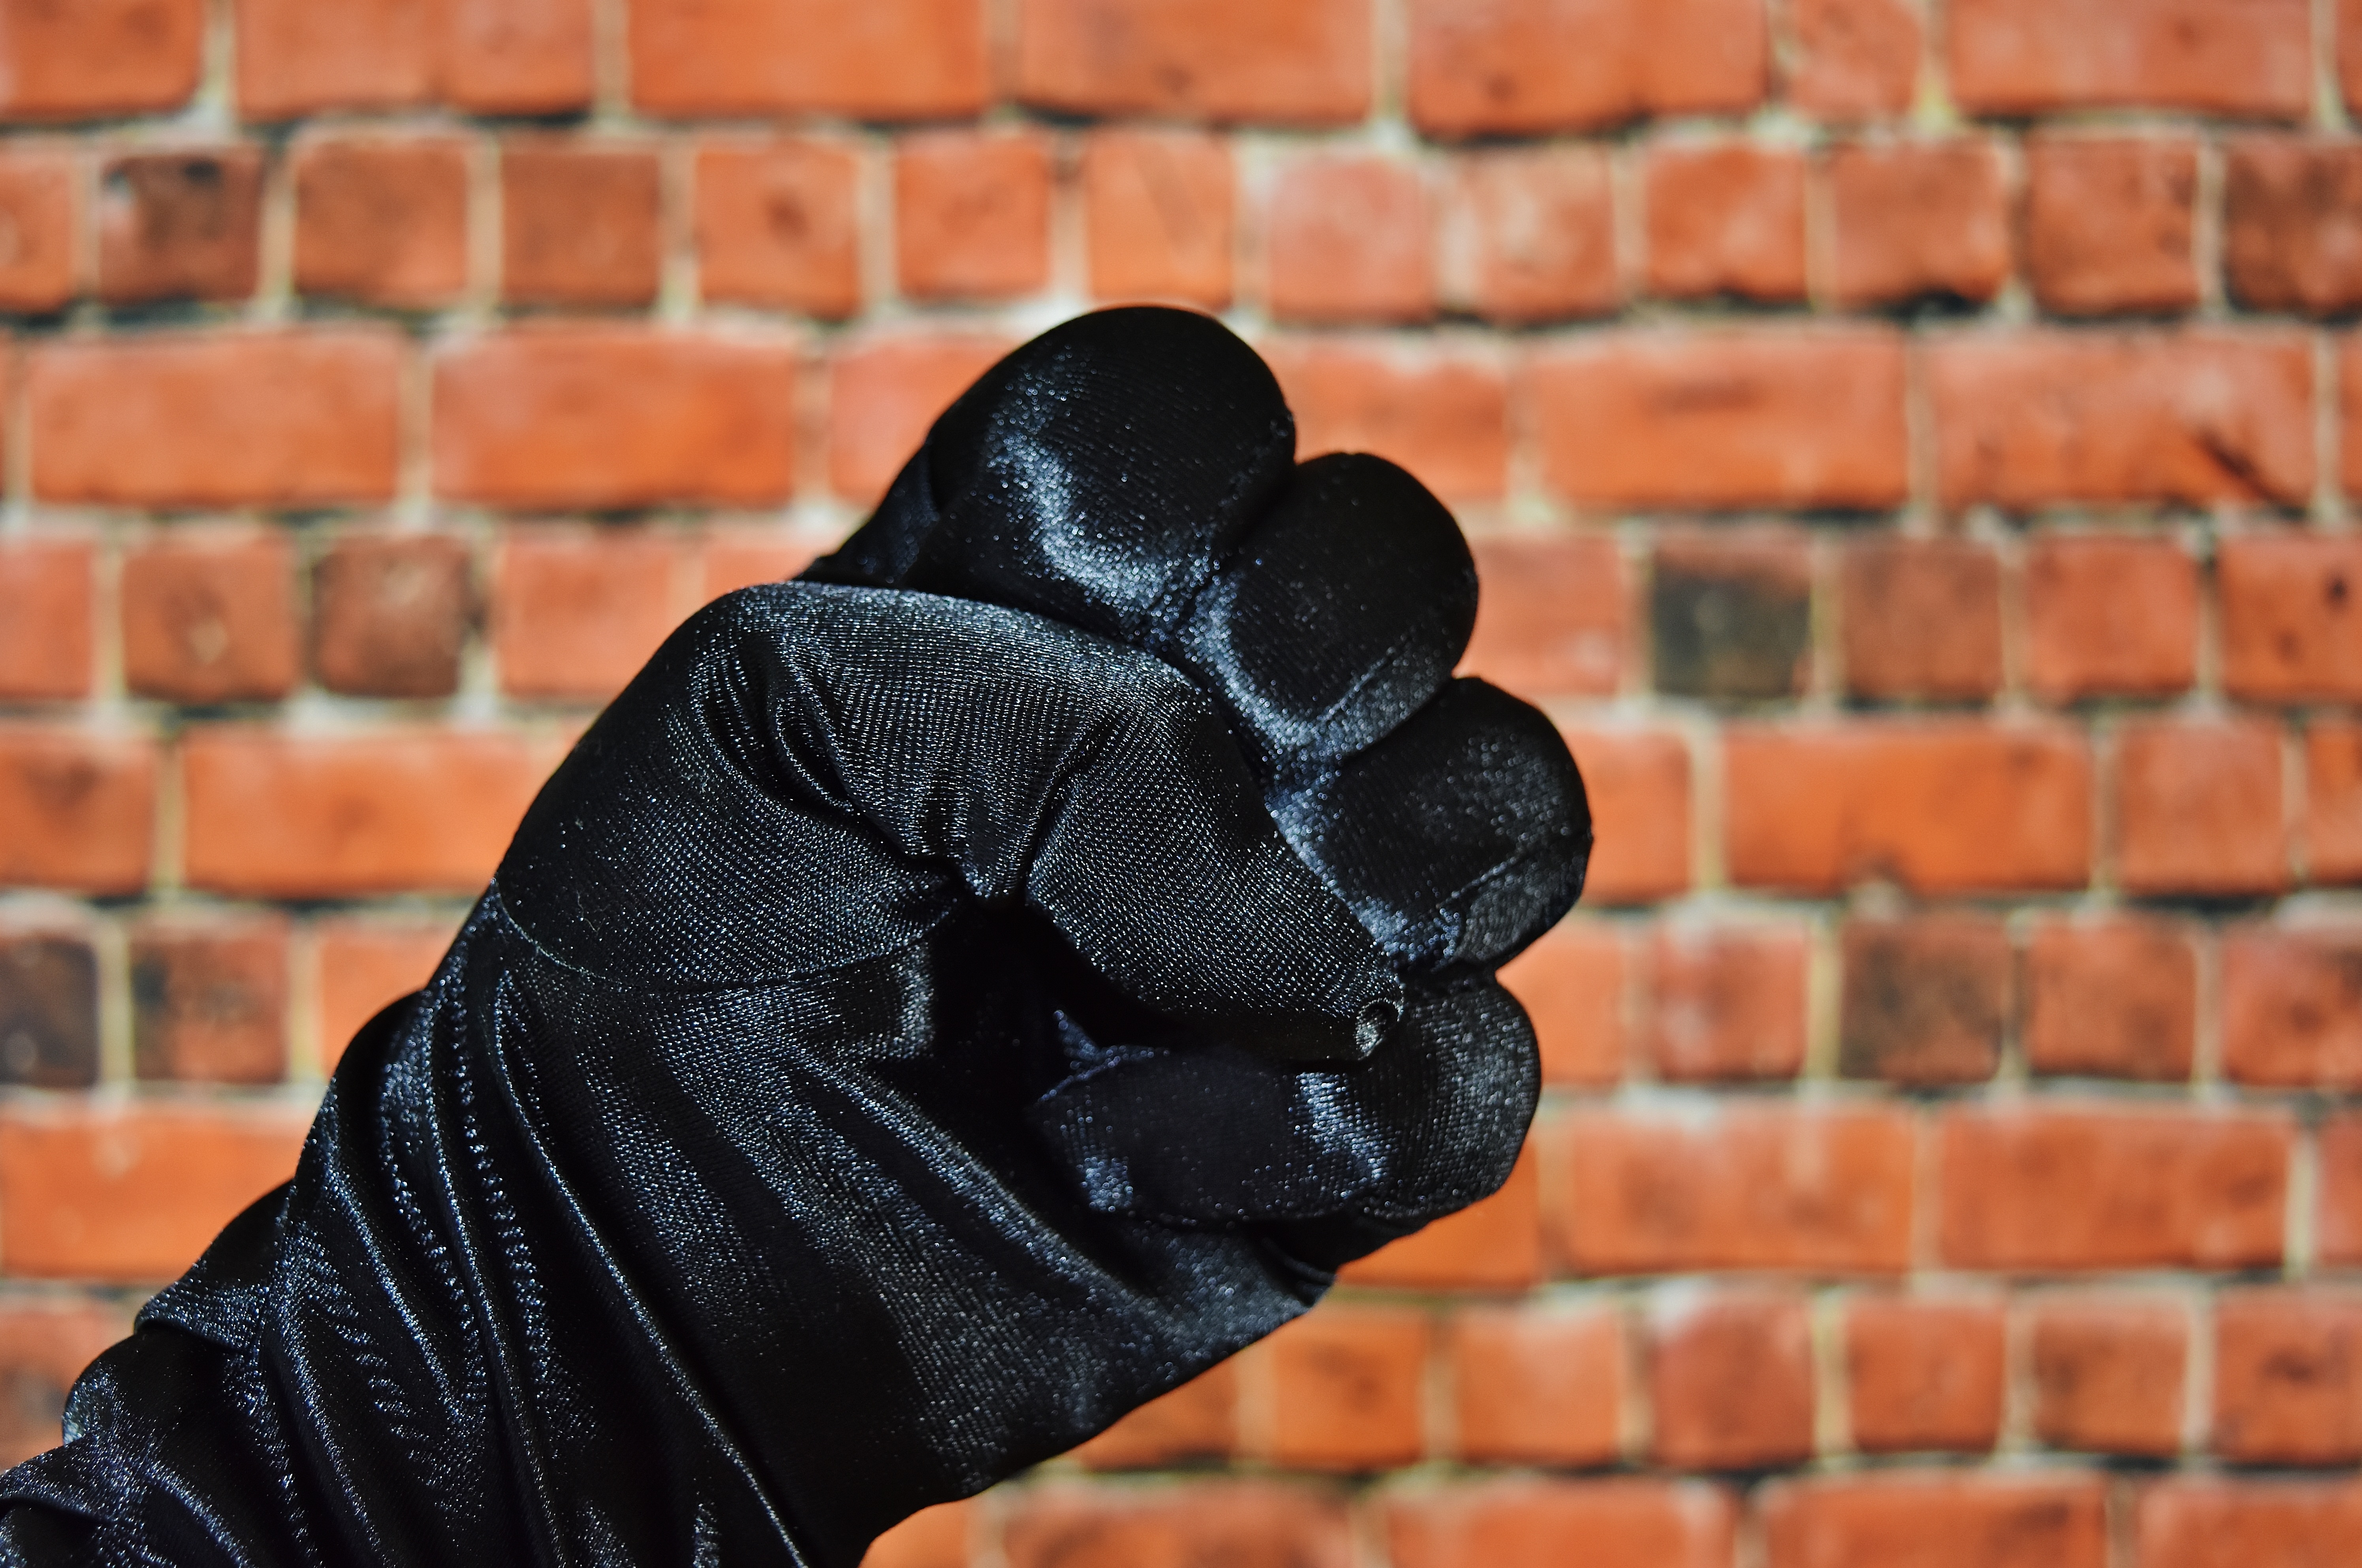
hand, shoe, glove, black, aggression, fight, stop, abuse, beat, violence, faust, violent, offender